Lovell Beach House

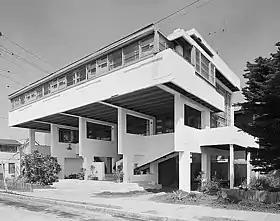
The Lovell Beach House

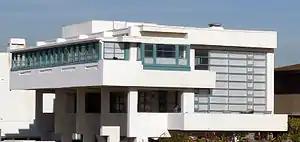
Lovell Beach House December 2013

The Lovell Beach House is located on the Balboa Peninsula in Newport Beach, California. The building was completed in 1926 and is now recognized as one of the most important works by architect Rudolf Schindler, second only to the Schindler House, built four years earlier for his family as a show house and studio. Both of these early houses by Schindler are considered landmarks of early modern architecture in America.